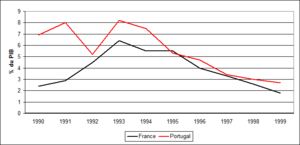
La dette publique est, dans le domaine des finances publiques, l'ensemble des engagements financiers pris sous formes d'emprunts par un État, ses collectivités publiques et ses organismes qui en dépendent directement.